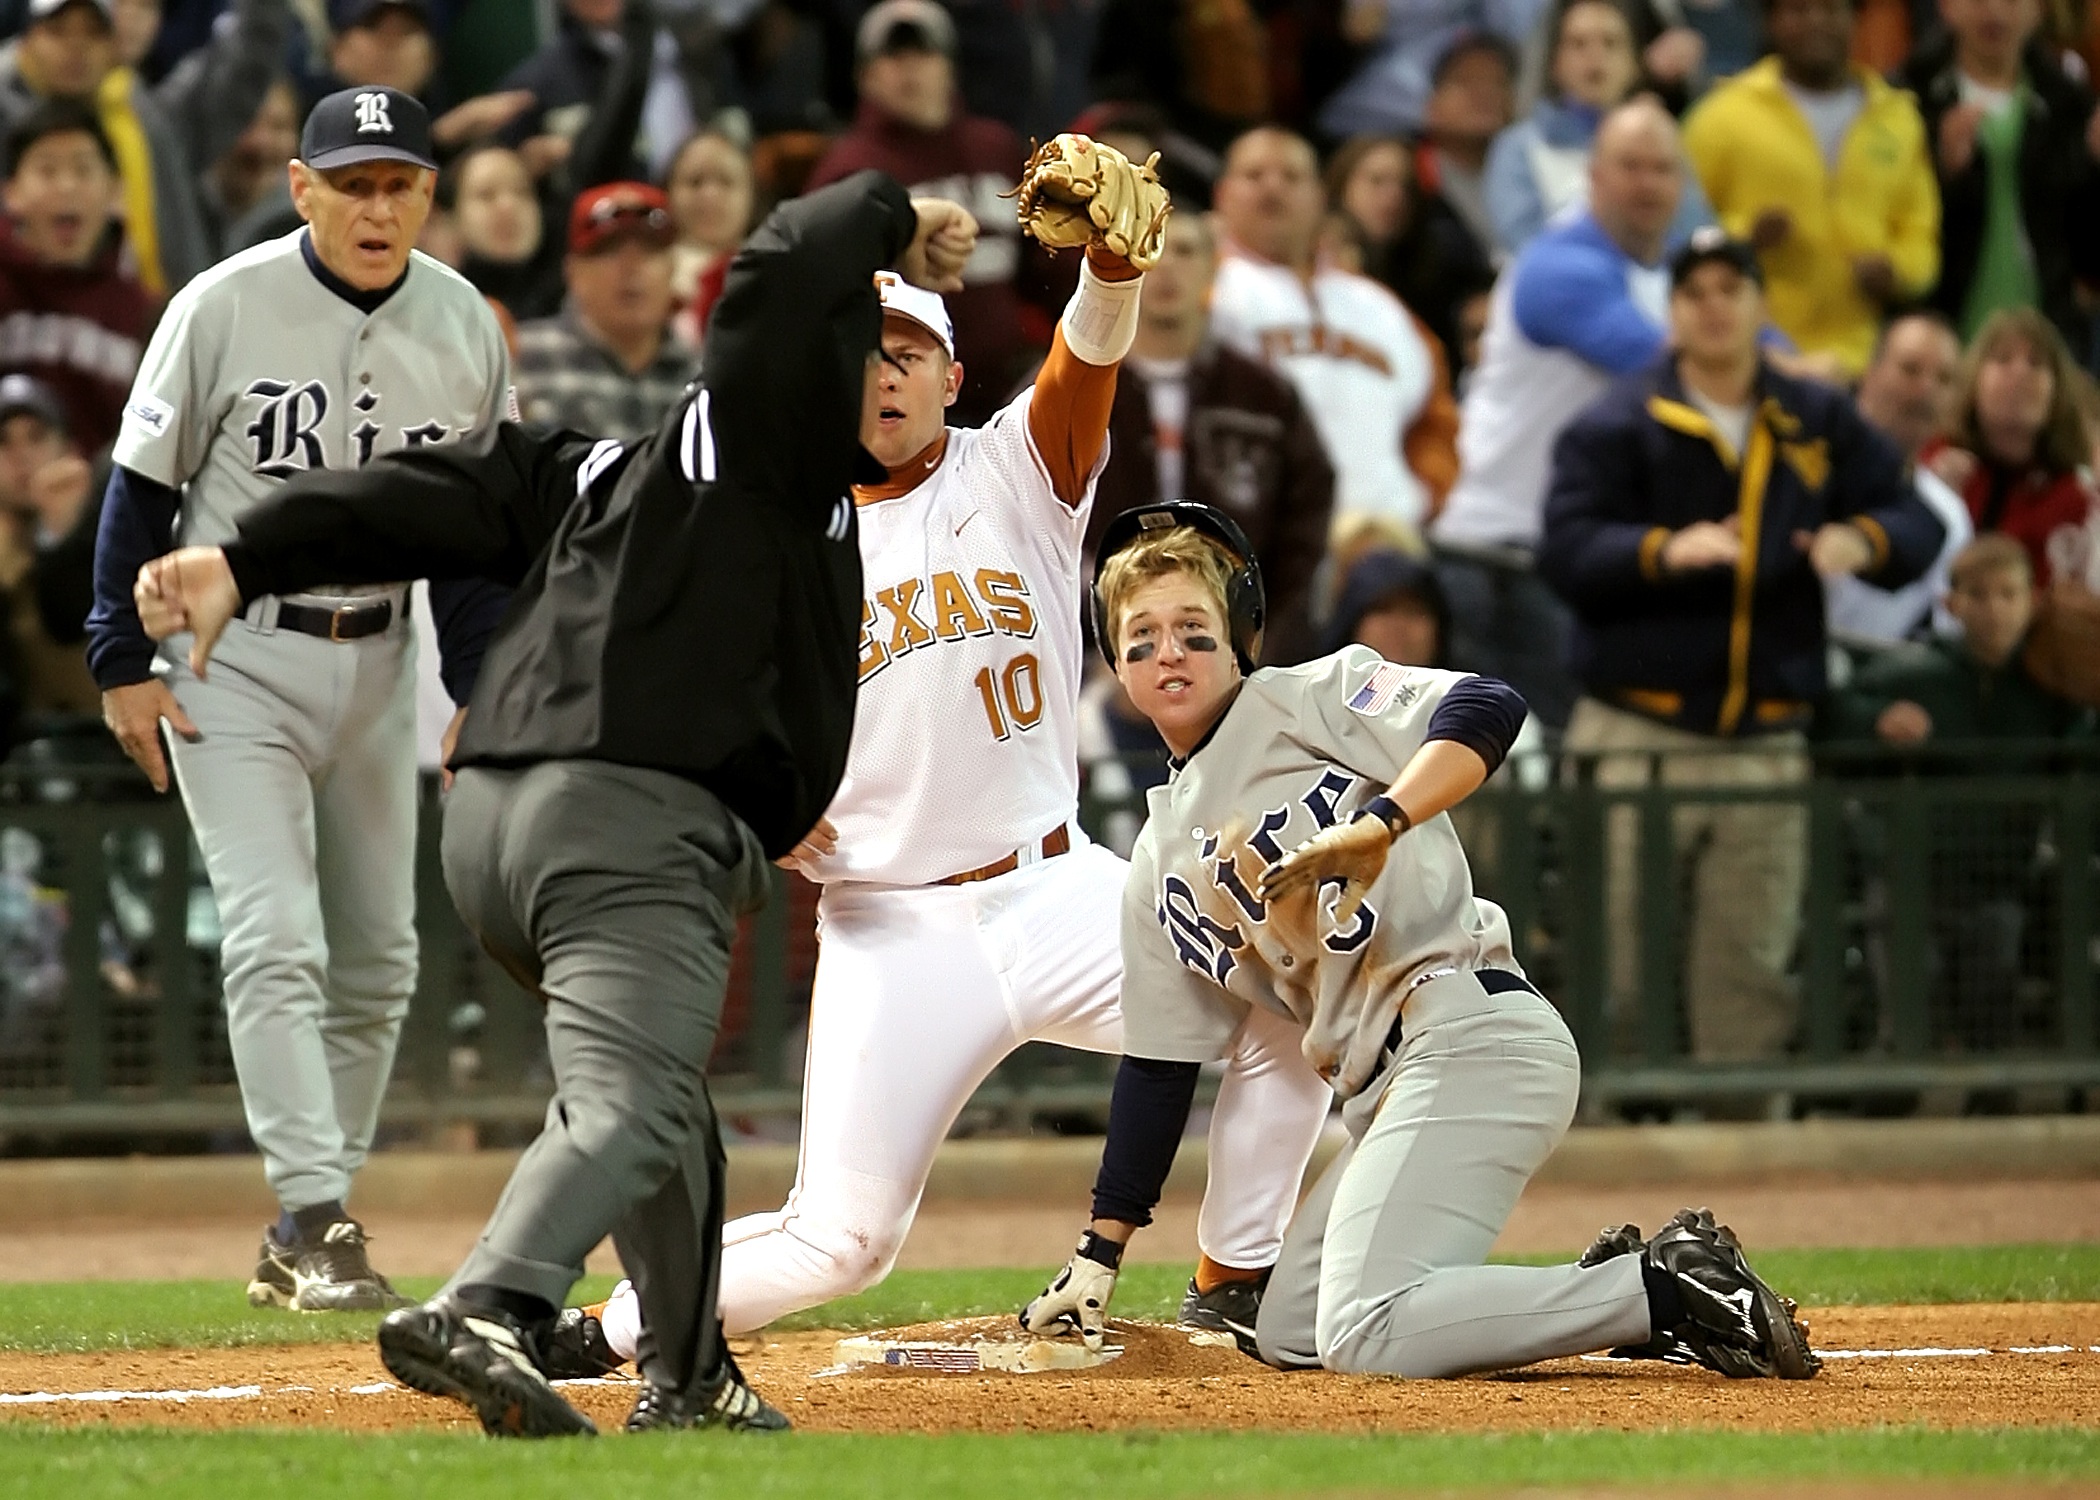
baseball, glove, sport, game, male, athletic, dirt, action, bag, runner, aggression, player, baseball field, pitch, umpire, competition, sports, pitcher, call, uniform, athlete, fans, baseball player, catcher, infield, ball game, team sport, infielder, ruling, third base, baseball fans, action photo, baseball umpire, baseball players, baseball coach, play at third, college baseball, bat and ball games, baseball positions, college softball